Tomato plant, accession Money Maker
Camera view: bottom (45 deg); turntable rotation: 0 degrees
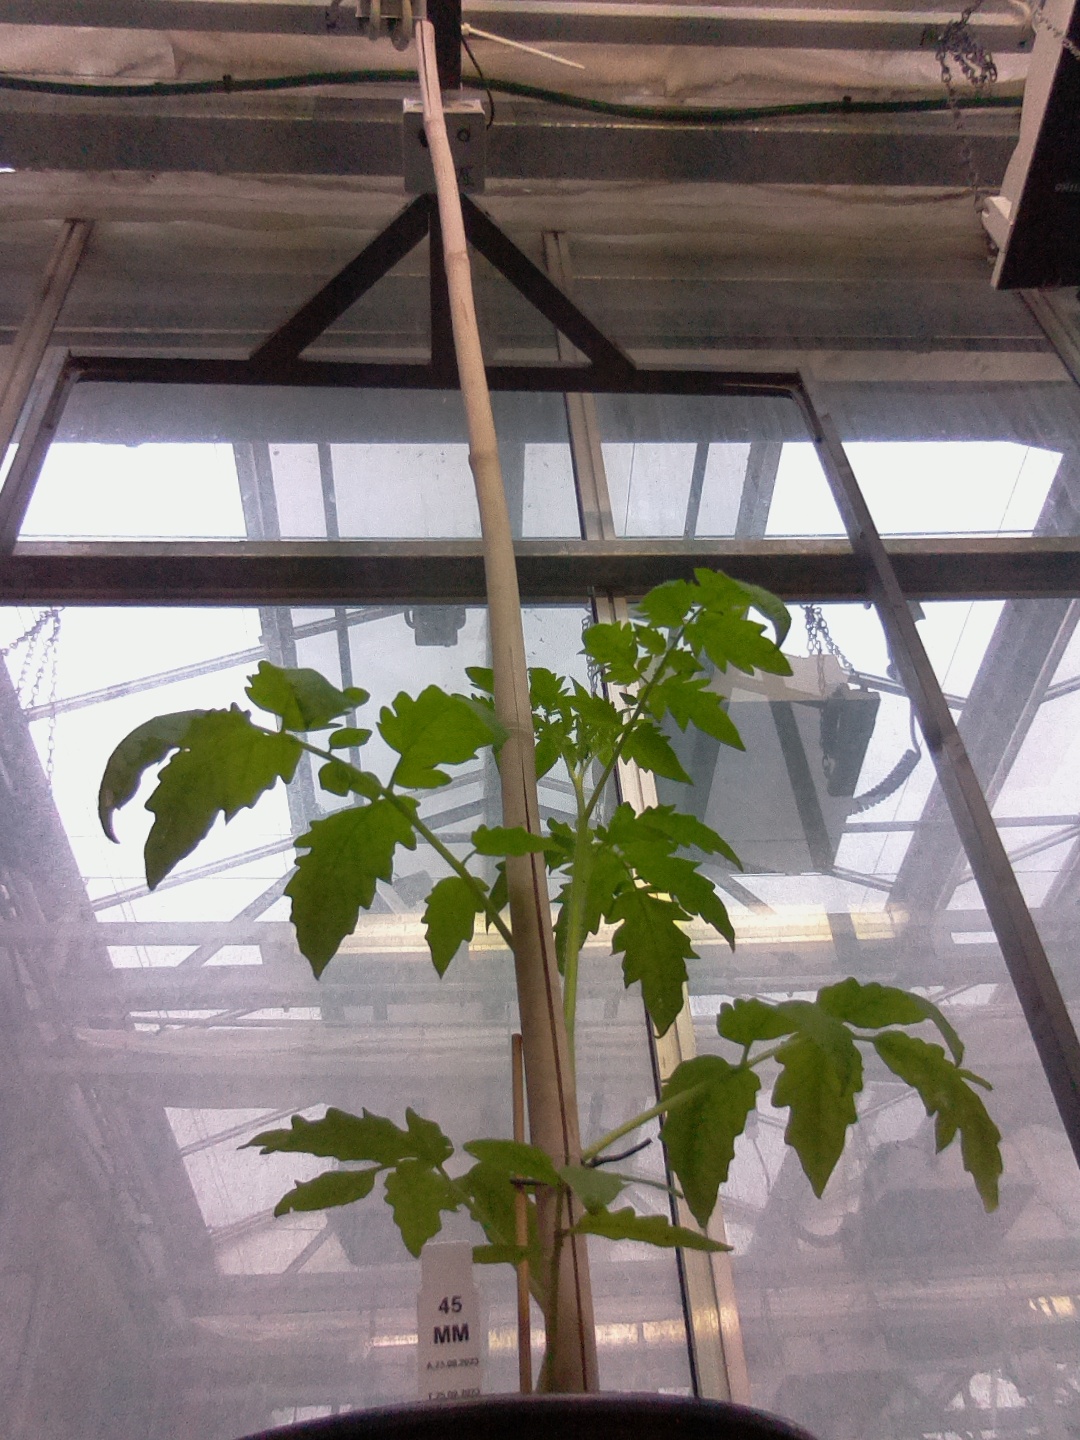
BBCH growth stage 13: 6 of true leaves visible